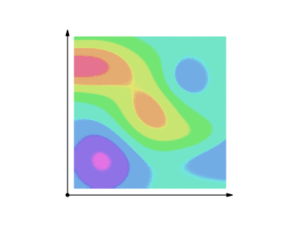
L′intégrale curviligne d′un champ scalaire, f. L′aire sous la courbe C, tracée sur la surface définie par z = f(x,y), est la valeur de l'intégrale. Italiano: Integrale di linea di un campo scalare, f. Il valore dell'integrale è pari all'area sotto la curva C, tracciata sulla superficie definita da z = f(x,y). Русский: Иллюстрация криволинейного интеграла первого рода на скалярном поле.
En géométrie différentielle, l'intégrale curviligne est une intégrale où la fonction à intégrer est évaluée sur une courbe Γ. Il y a deux types d'intégrales curvilignes, selon que la fonction est à valeurs réelles ou à valeurs dans les formes linéaires. Le second type a comme cas particulier les intégrales que l'on considère en analyse complexe.